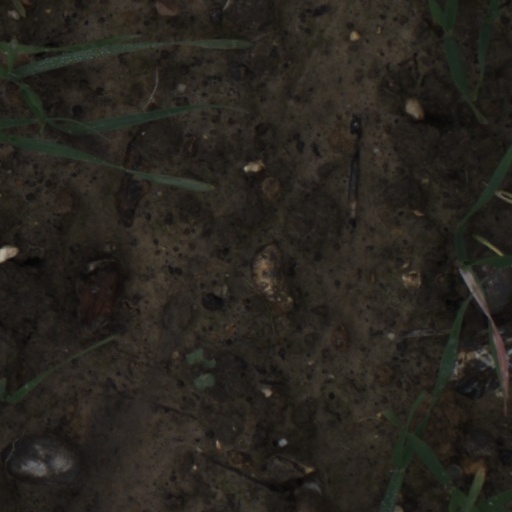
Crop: wheat